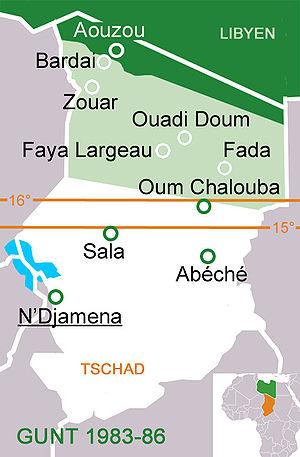
Zone controlé par le GUNT au Tchad en 1986/1987 (vert clair), ""ligne rouge"" au 15e et 16e latitude (1983 et 1984) et la bande d'Aouzo occupé par la Libye (vert foncé)
Le conflit tchado-libyen est un conflit entre le Tchad et la Libye pour le contrôle de la bande d'Aozou entre 1978 et 1987, avec un soutien important de la France au premier. Prolongement de la première guerre civile tchadienne qui oppose tout d'abord le pouvoir central tchadien et les différents mouvements de rébellion, puis le pouvoir central et ses alliés rebelles aux rebelles soutenus par la Libye, elle voit la victoire finale d'Hissène Habré, rebelle tchadien porté au pouvoir durant le conflit, qui expulse les forces libyennes de Mouammar Kadhafi du territoire tchadien.
L'État du Tchad dans ses frontières actuelles est une création de la colonisation européenne. Ses frontières sont la résultante de négociations entre Français, Anglais et Allemands dans les années 1880. Mais l'espace tchadien possède une histoire riche et relativement bien connue. Il est sans doute l'un des berceaux de l'Humanité comme l'indique la découverte du fossile de Sahelanthropus tchadensis surnommé « Toumaï ». Il a été par la suite le siège de trois grands royaumes sahéliens, le Kanem-Bornou, le Baguirmi et le Ouaddaï.
L'opération Manta est une opération militaire française qui s'est déroulée au Tchad entre 1983 et 1984 dans le cadre du conflit tchado-libyen.